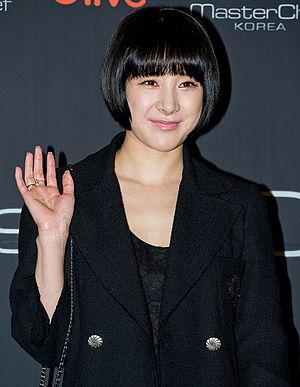
Seo In-young, plus connue sous le nom d'Elly, née le 3 septembre 1984 à Séoul, est une actrice, chanteuse et animatrice sud-coréenne, ancien membre du girl group Jewelry.